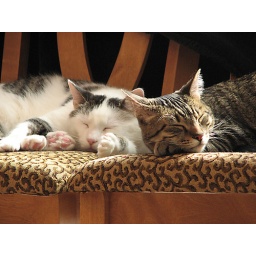
Oreo &amp;amp; Dell sleeping in sun on kitchen chairs.